Exoplanet

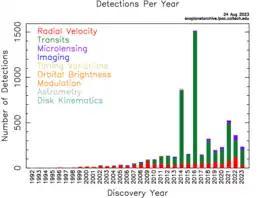
Exoplanet detections per year as of September 2024

For centuries scientists, philosophers, and science fiction writers suspected that extrasolar planets existed, but there was no way of knowing whether they were real in fact, how common they were, or how similar they might be to the planets of the Solar System. Various detection claims made in the nineteenth century were rejected by astronomers.